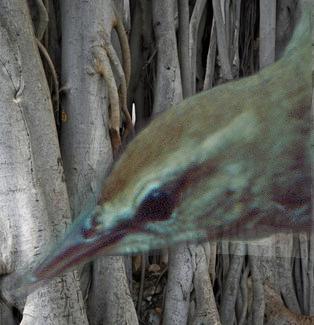
Bird species: Swainson_Warbler
Bird type: landbird
Background: land